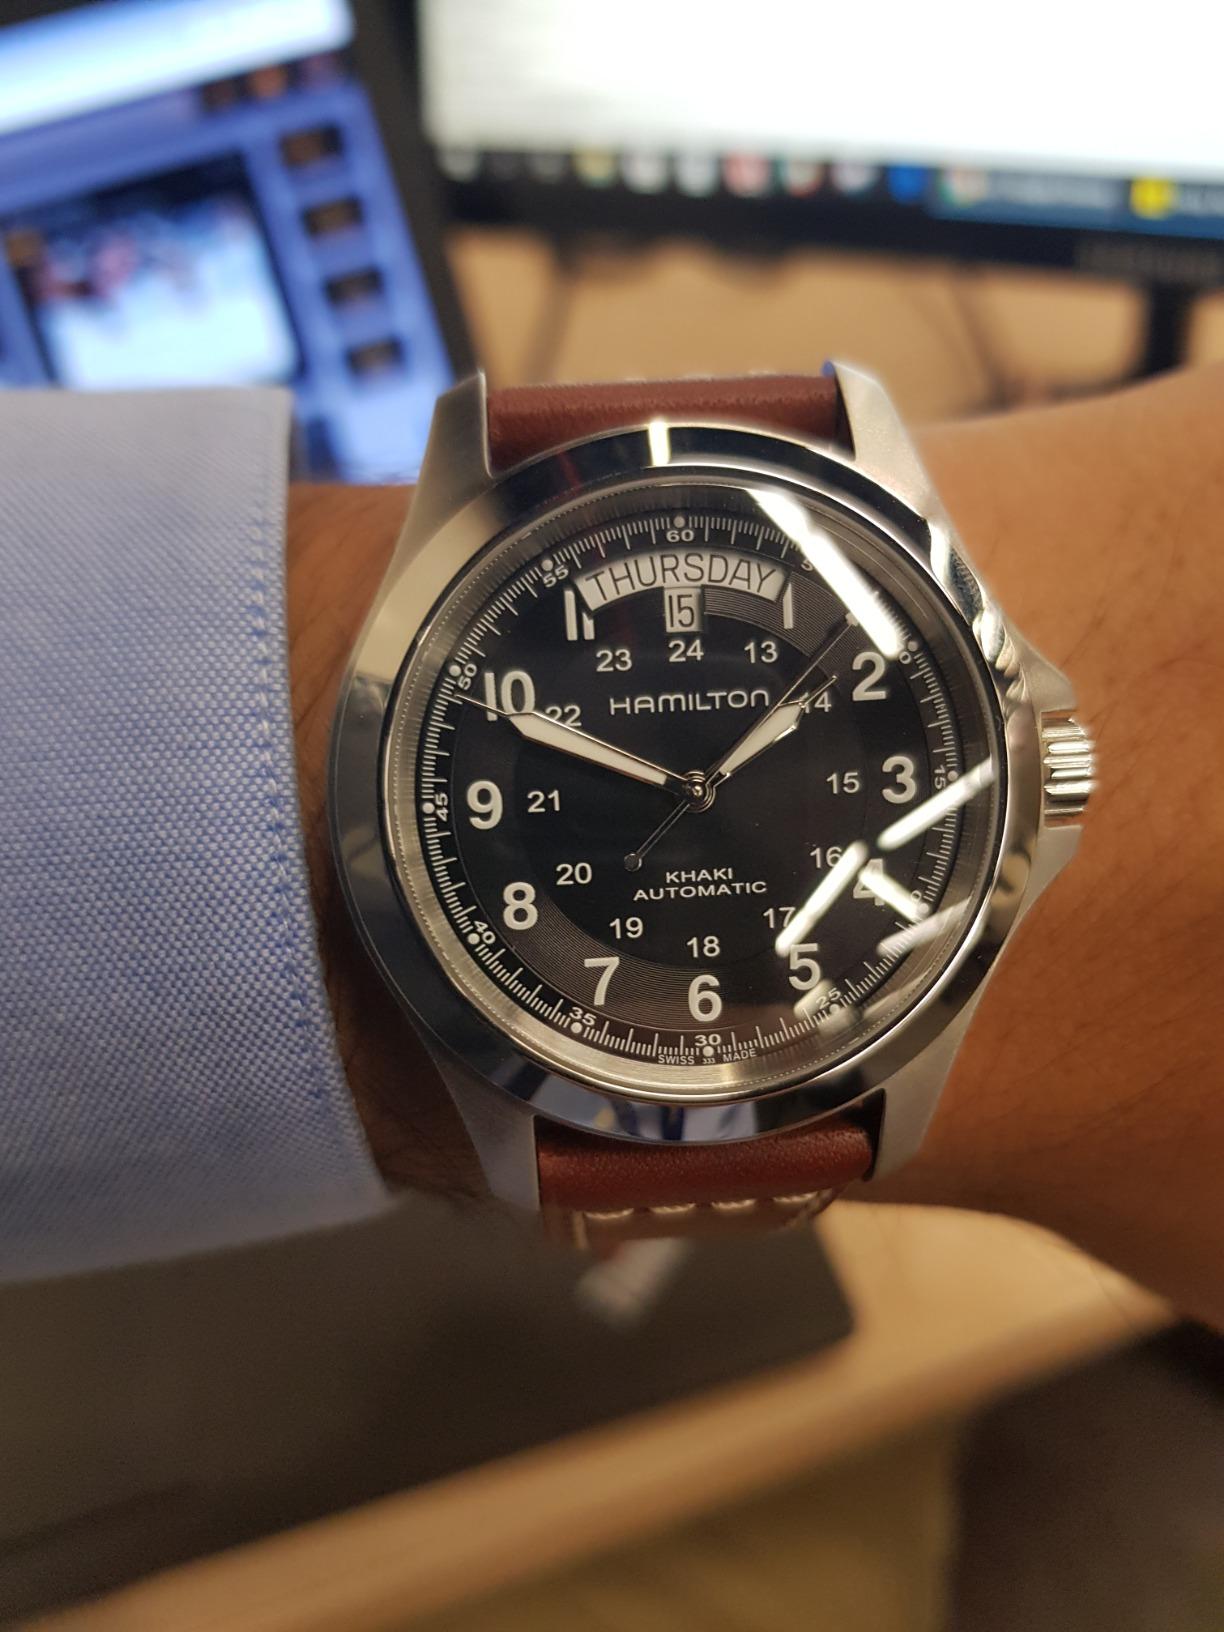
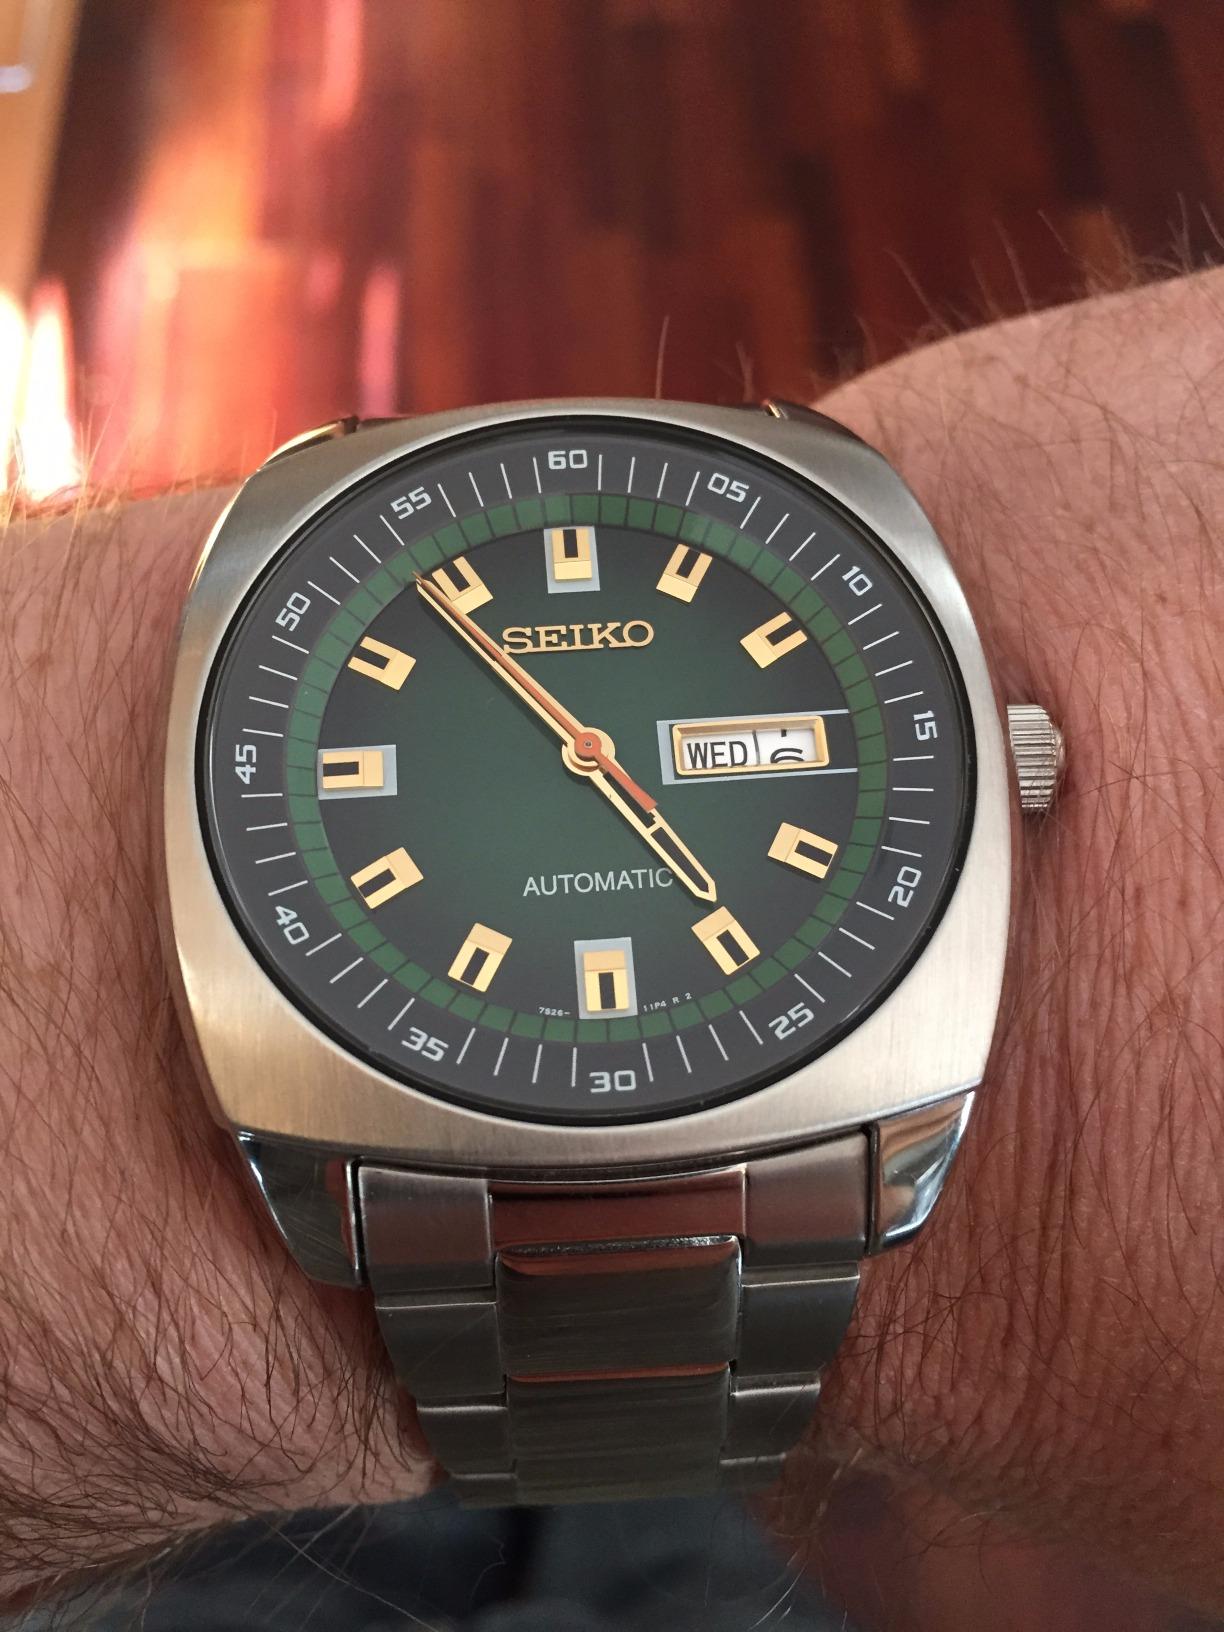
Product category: accessories_watch
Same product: no